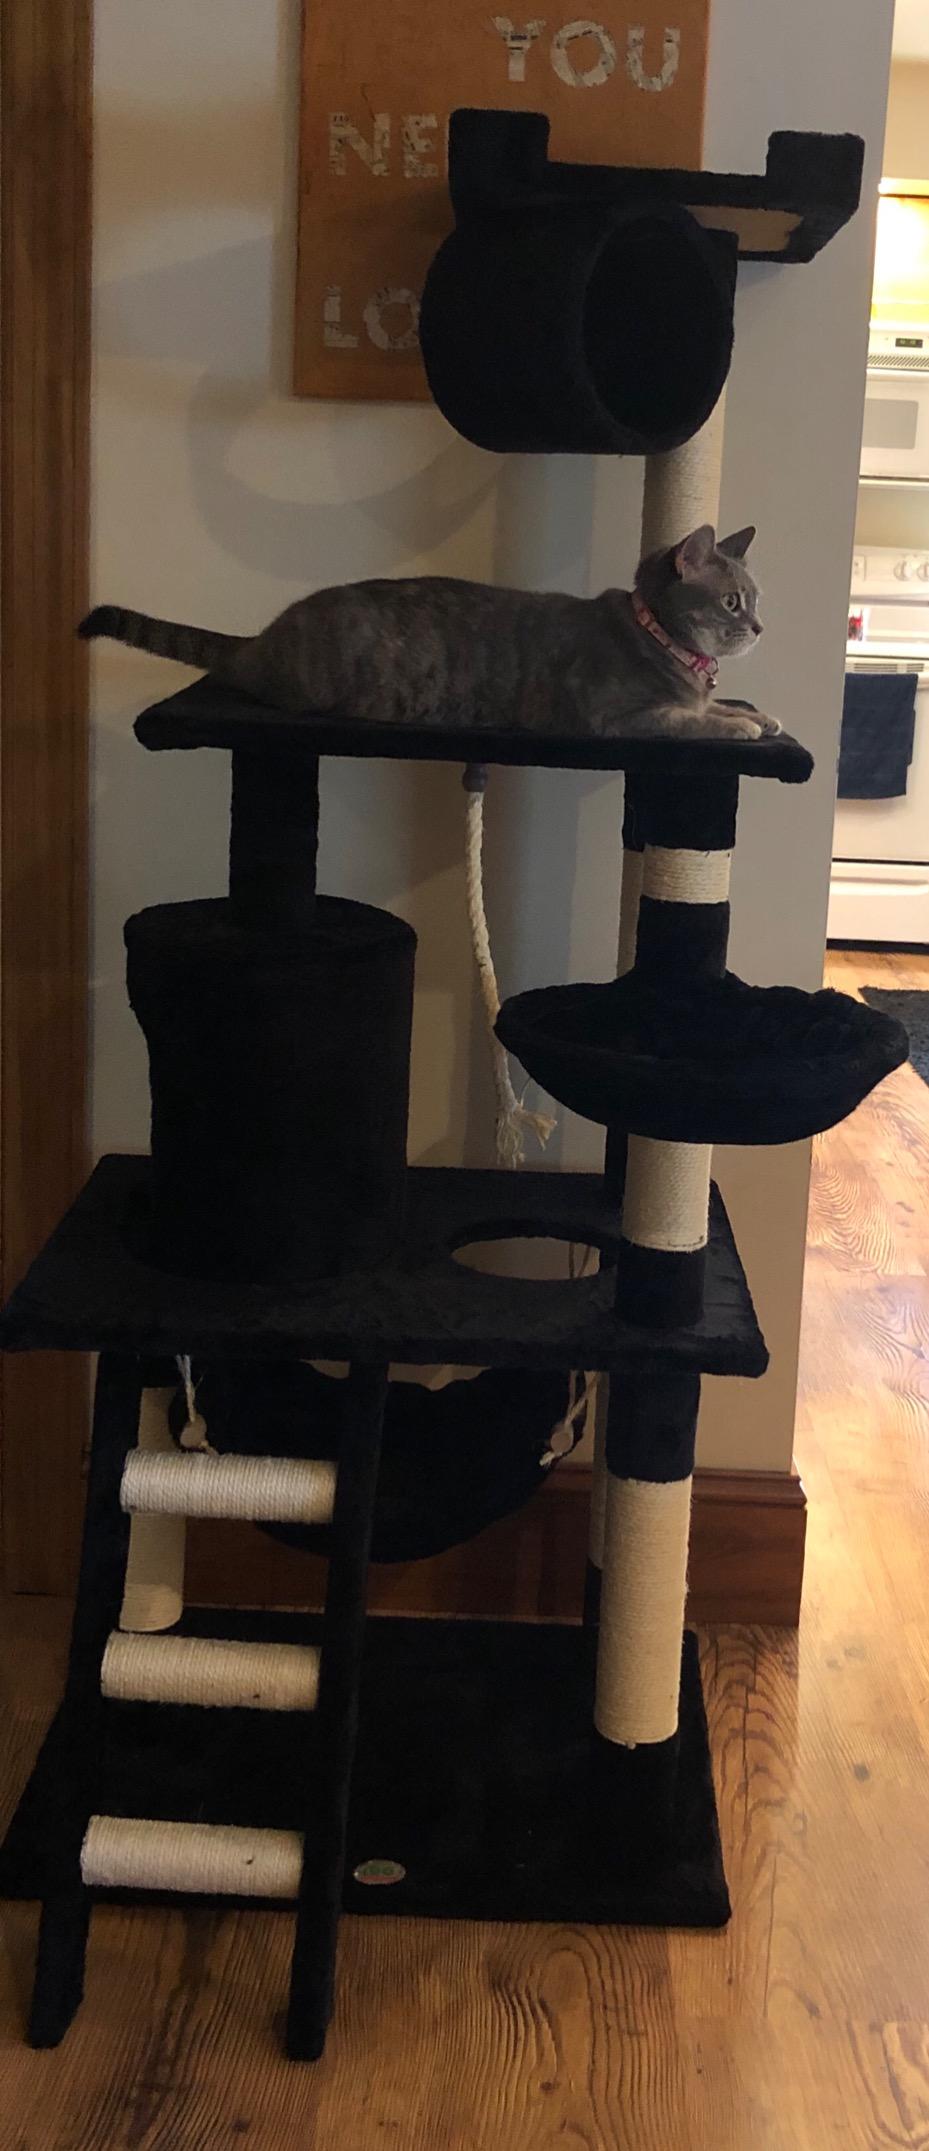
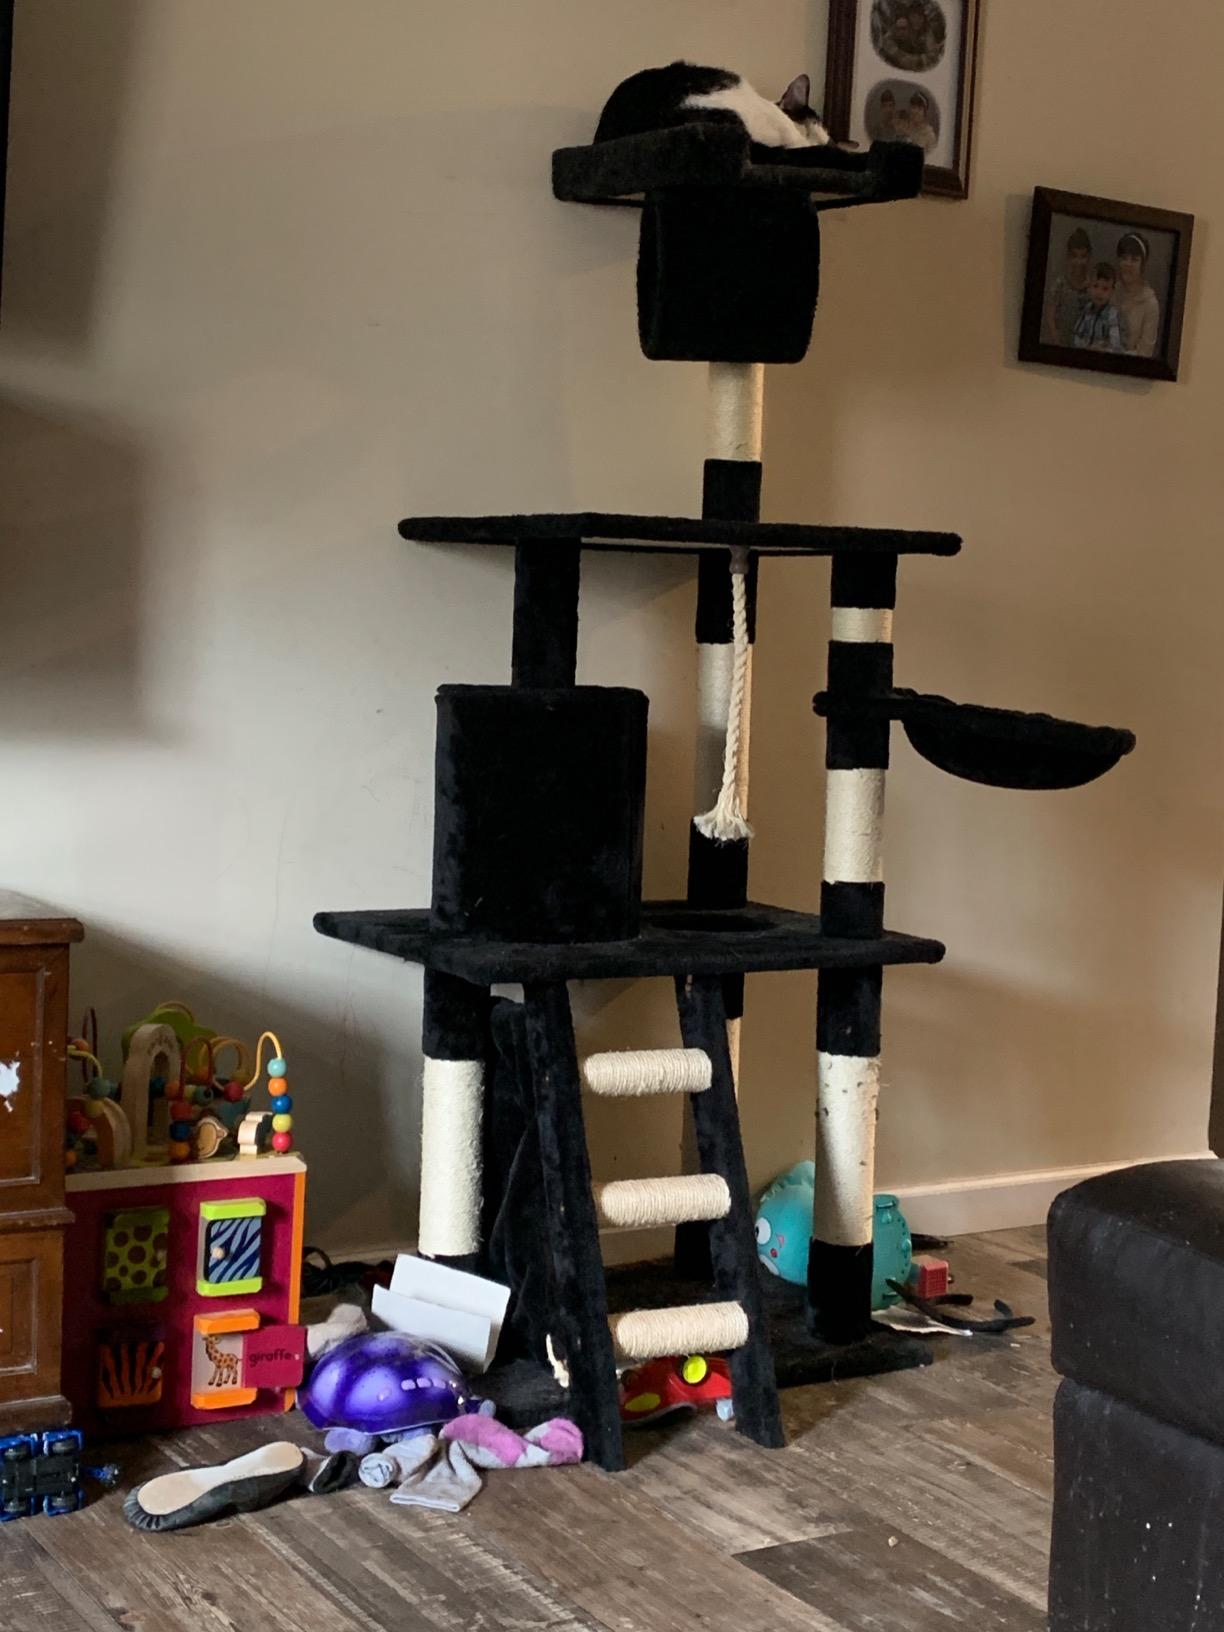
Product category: items_cat tree
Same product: yes